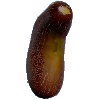
Label: Cucumber Ripe 1